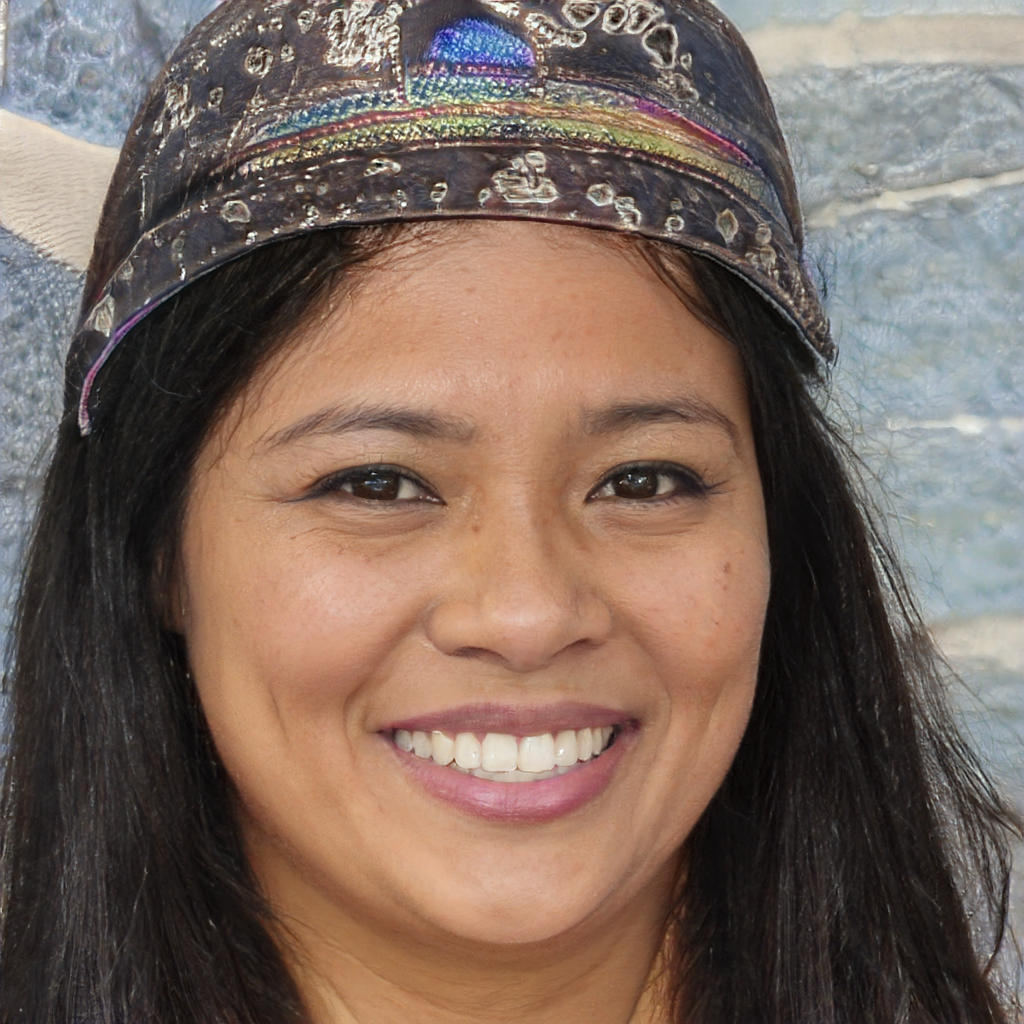
Portrait style: Real Portrait